Dainius Zubrus

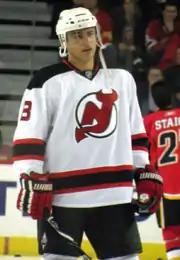

The Philadelphia Flyers selected Zubrus 15th overall in the 1996 NHL Entry Draft from the Caledon Canadians of the Metro Junior A Hockey League, making him the highest drafted Tier II Junior "A" player since the inception of the Canadian Junior A Hockey League in 1993 (a record later surpassed when Kyle Turris was selected third at 2007 NHL Entry Draft). Prior to being traded to Caledon, Zubrus played for the Pembroke Lumber Kings of the Central Junior A Hockey League.